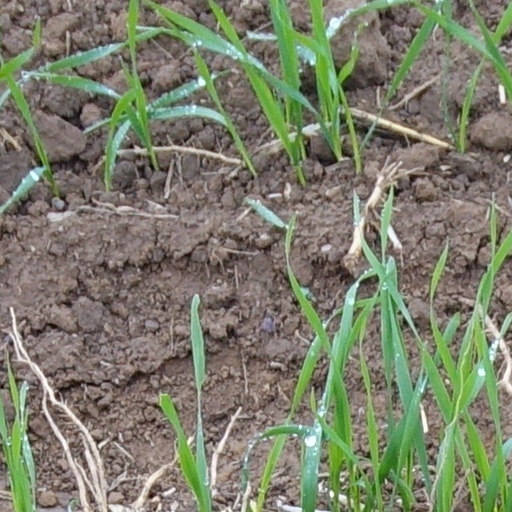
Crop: wheat